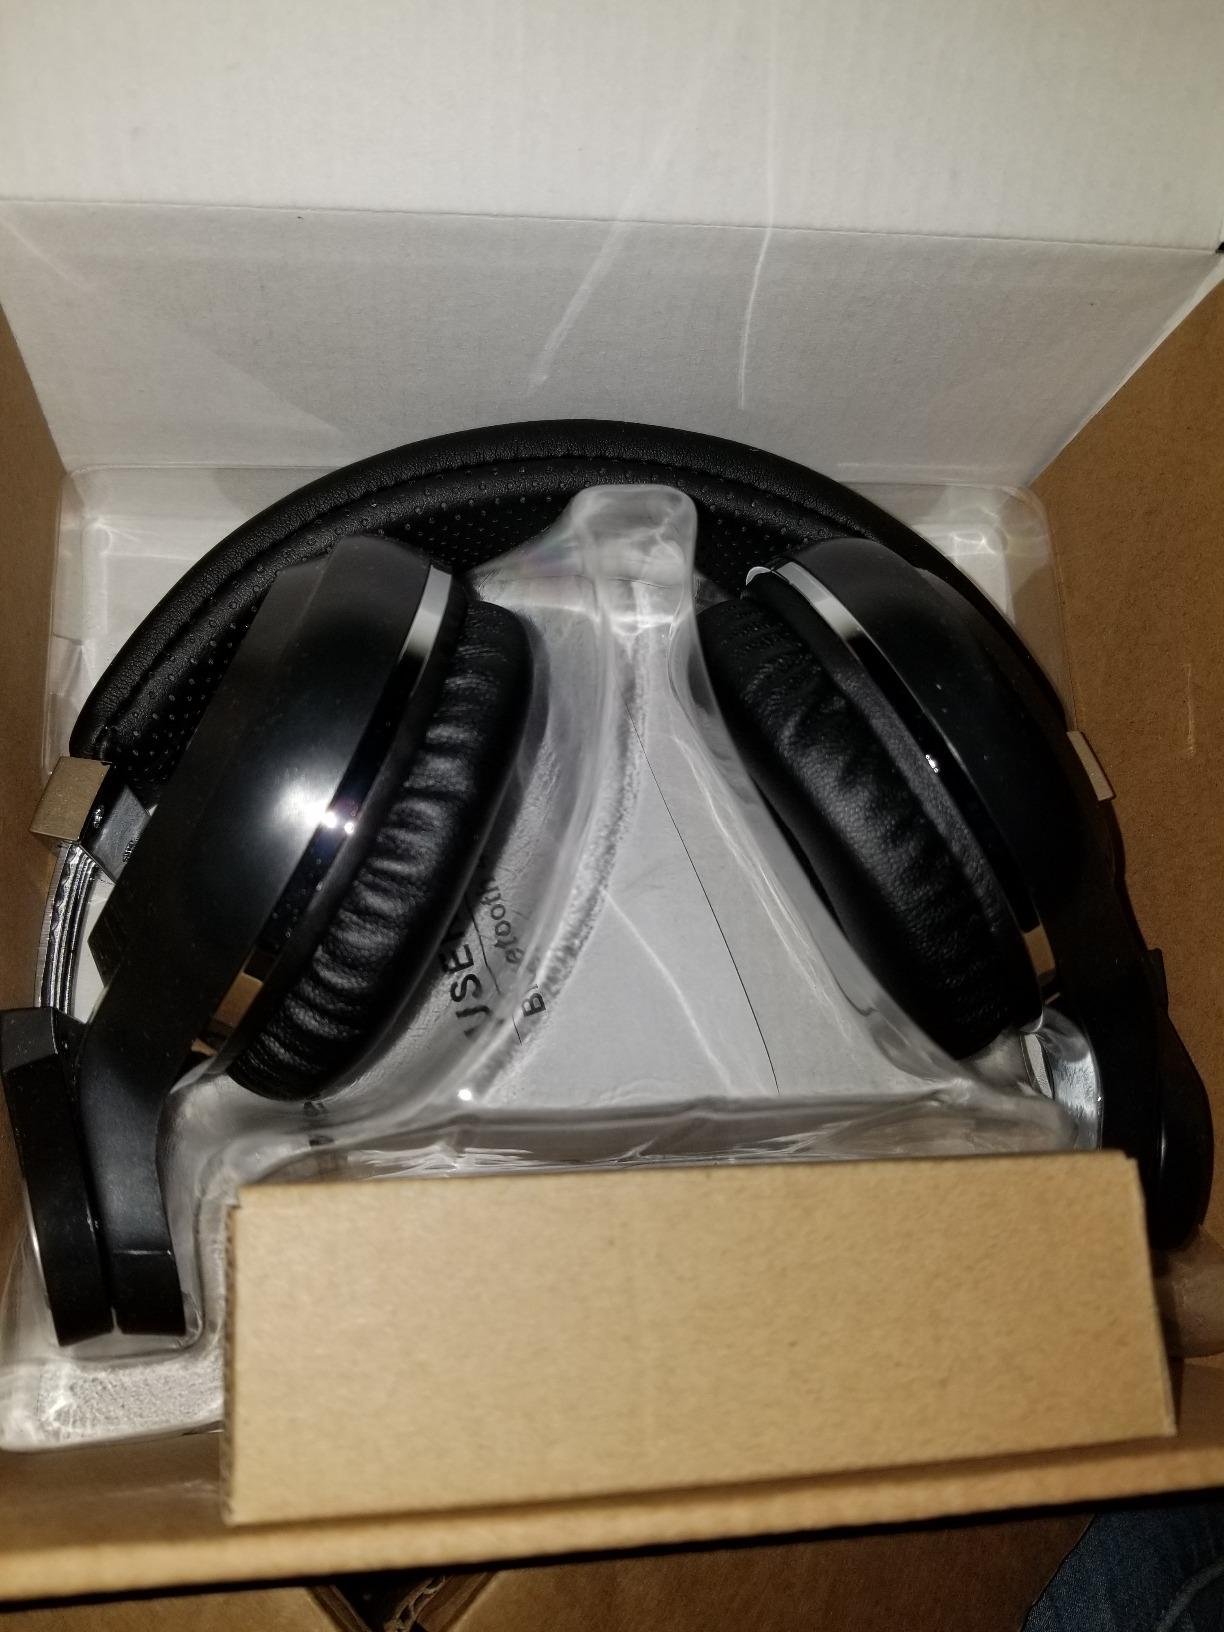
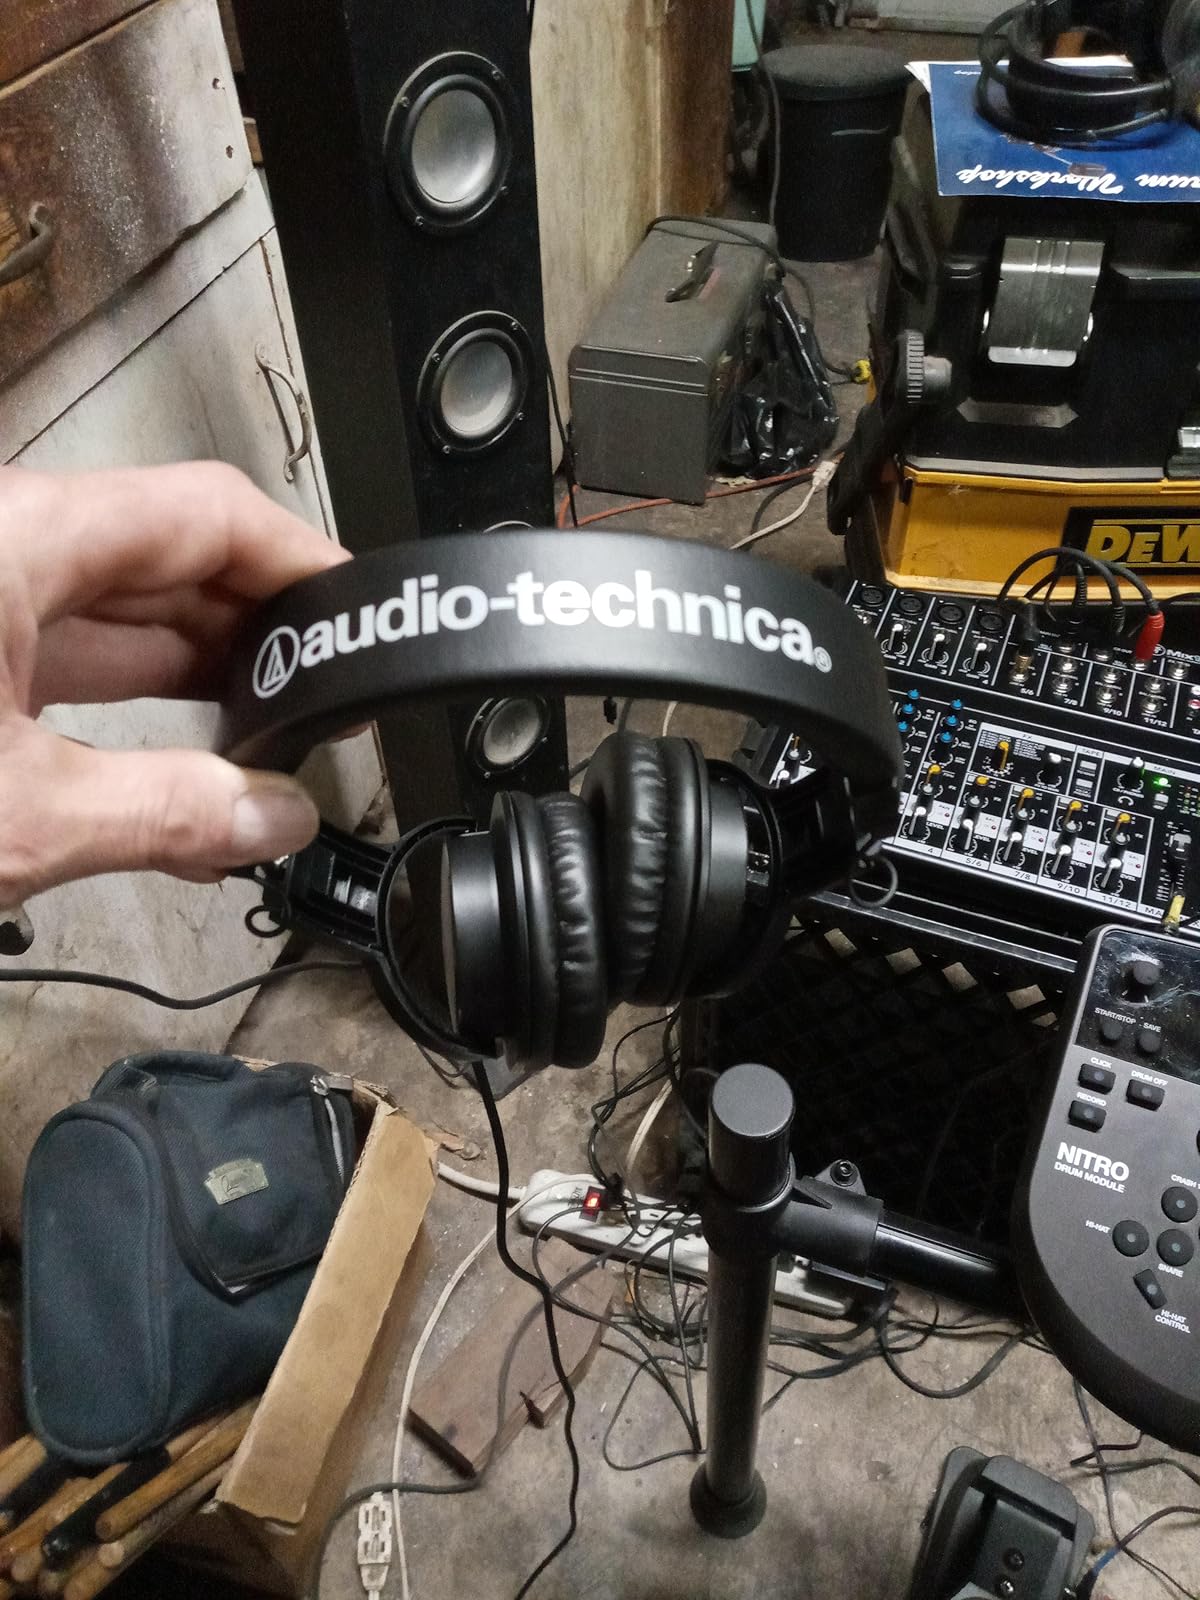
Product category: headphones
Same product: no